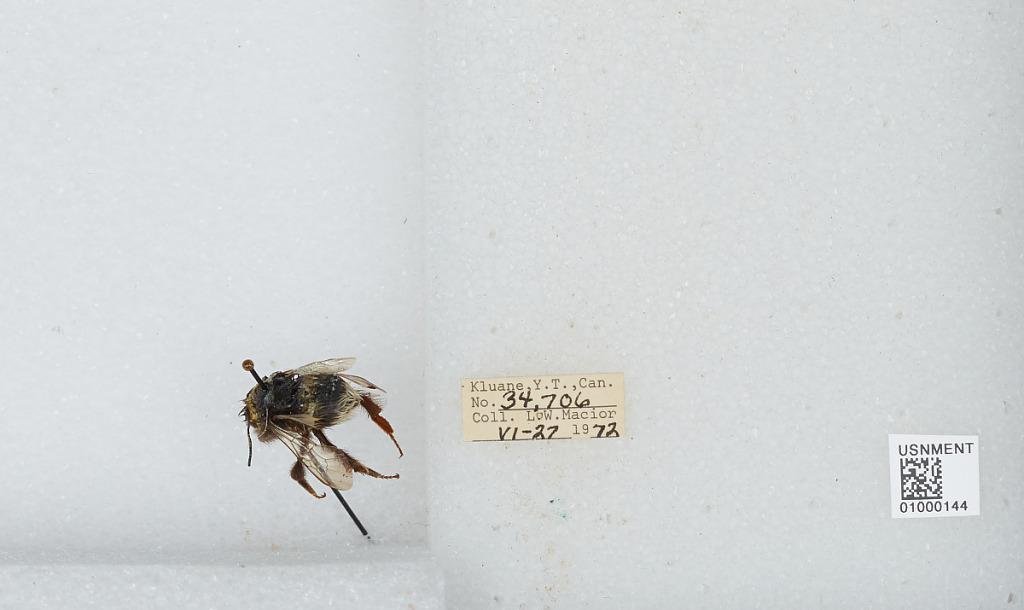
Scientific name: Bombus (Bombus) lucorum (Linnaeus)
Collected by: L. Macior
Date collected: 1972-6-27
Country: Canada
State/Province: Yukon Territory
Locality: Kluane
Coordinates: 60.75, -139.5